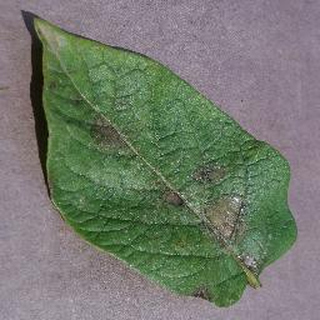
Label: potato_late_blight